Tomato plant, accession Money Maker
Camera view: vertical (180 deg); turntable rotation: 180 degrees
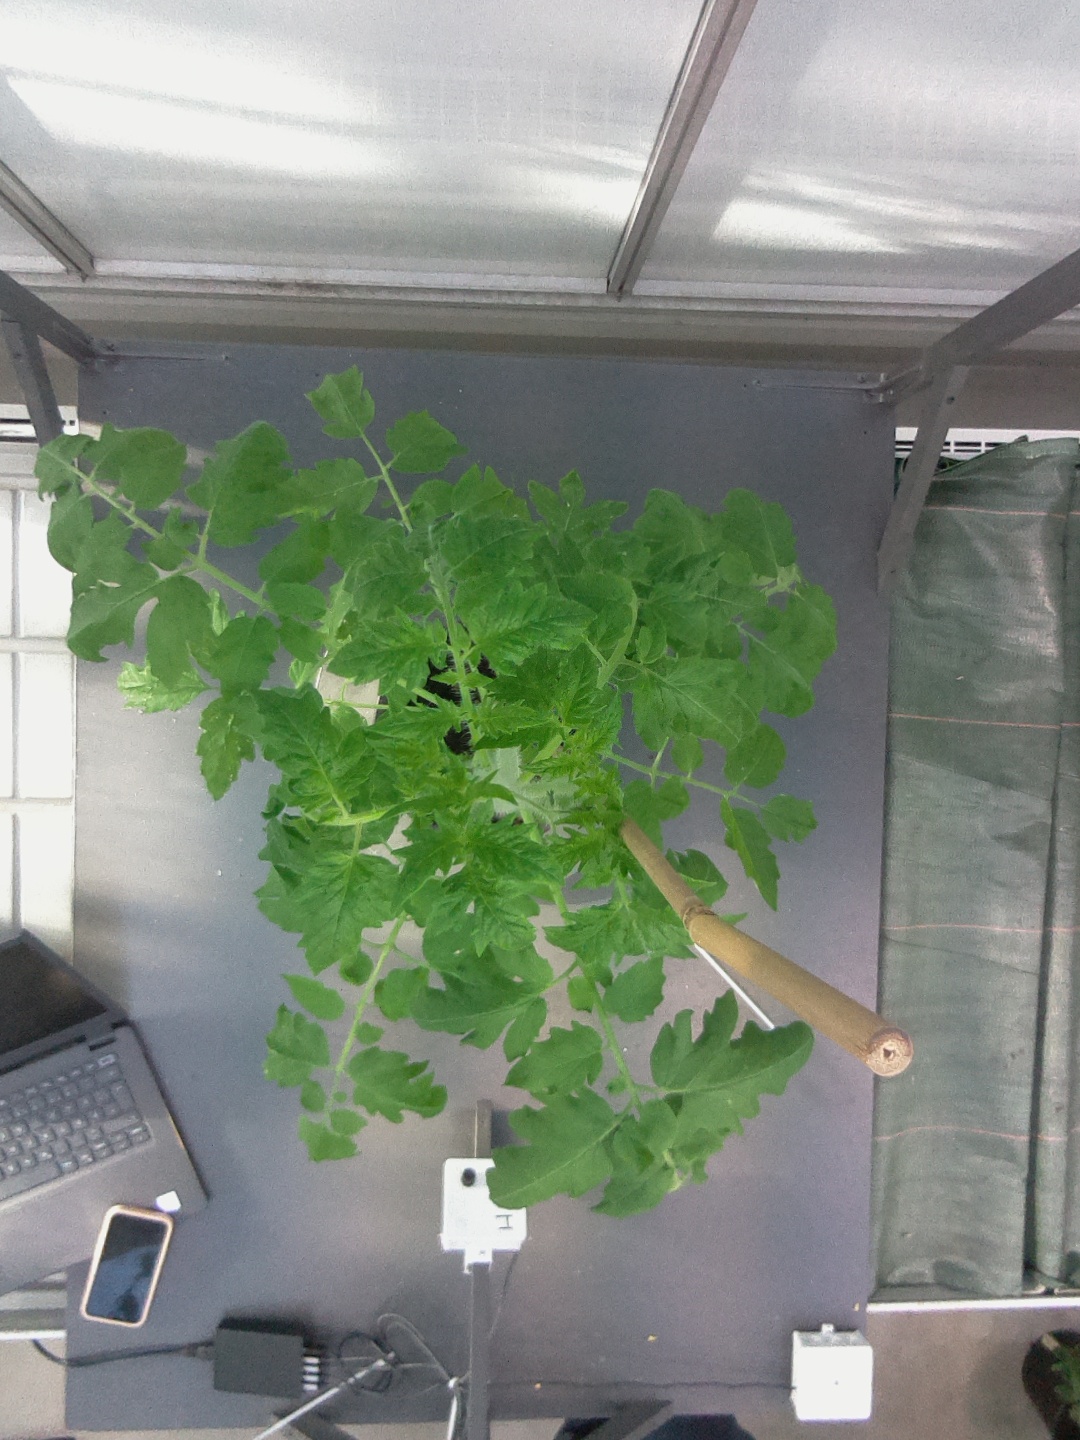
BBCH growth stage 51: First inflorence visible, visible closed flower bud